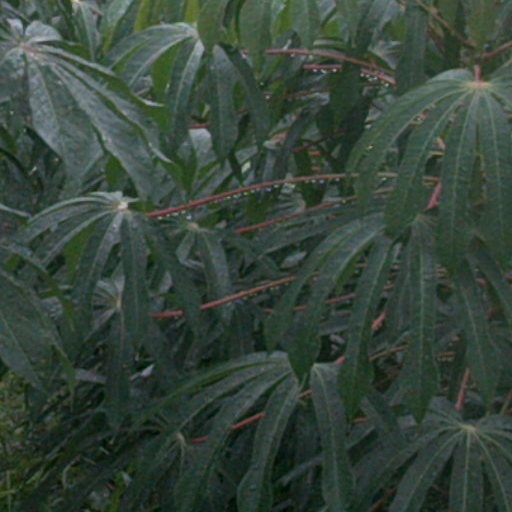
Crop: cassava